Ólöf Arnalds

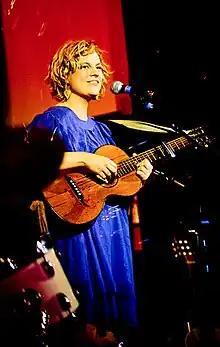
Ólöf in 2010

Ólöf Arnalds (born 4 January 1980) is an Icelandic singer-songwriter and indie musician who has been active within the Icelandic music scene since the early 2000s. She was a touring member of múm for five years from 2003 before launching her solo career and has released three albums to date. She has collaborated with bands and artists such as Björk, Stórsveit Nix Noltes, Mugison, Slowblow and Skúli Sverrisson. Between 1988 and 2002, Ólöf studied violin and classical singing, and from 2002 to 2006 she studied composition and new media at Iceland Academy of the Arts.